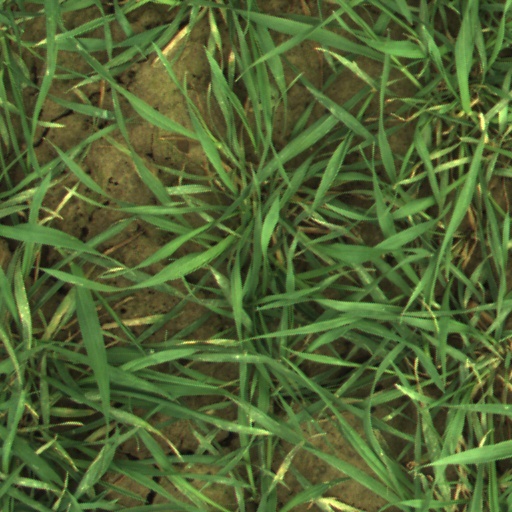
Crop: wheat